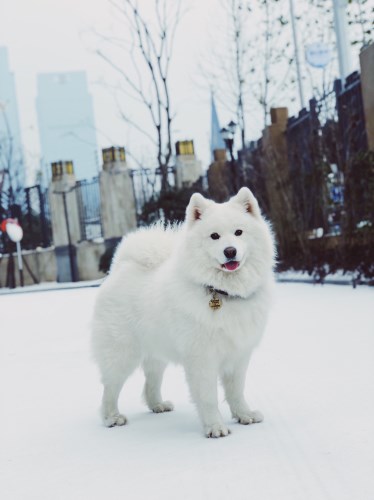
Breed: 2192-n000088-Samoyed